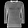
Label: Pullover